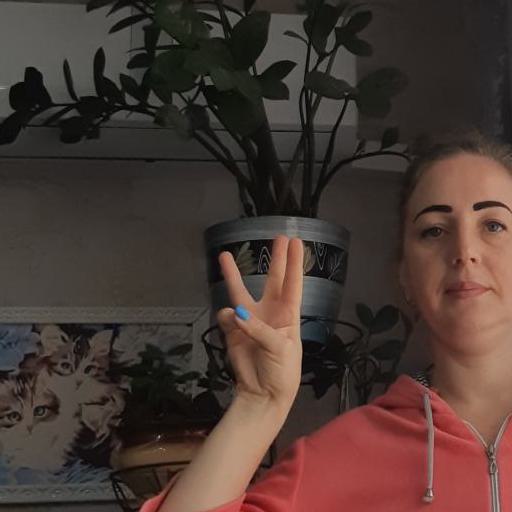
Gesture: three